Cerbat Mountains

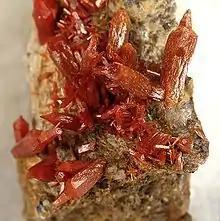
Vanadinite from the old Western Mine, in the southern Cerbat Mountains

The Cerbat Mountains is a mountain range in Mohave County in northwest Arizona immediately north of Kingman. The Cerbat Mountains and the White Hills (Arizona) adjacent north, are the dividing ranges between the Detrital Valley west, and the Hualapai Valley east.